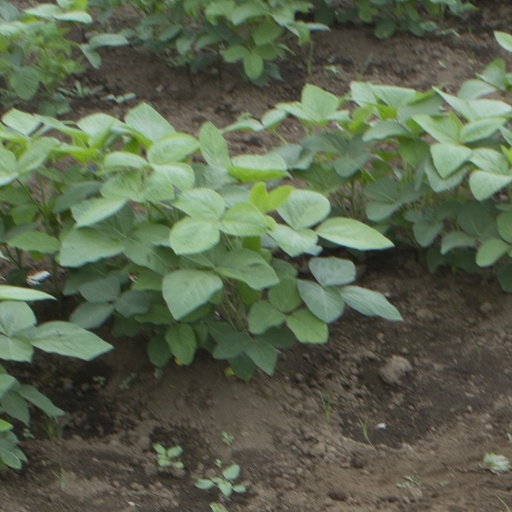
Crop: soybean